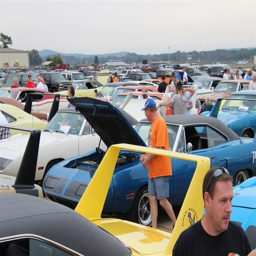
winged cars dominated the event but there was a lot of interest in the products .